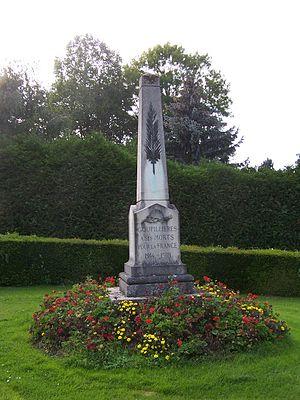
Monument aux morts de Goupillières (Yvelines, France)
Goupillières est une commune française située dans le département des Yvelines, en région Île-de-France.